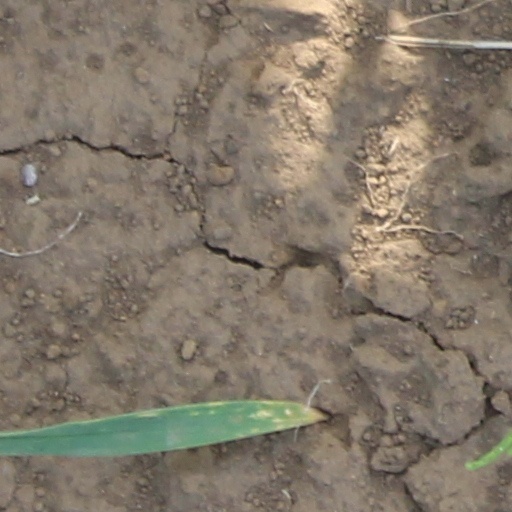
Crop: wheat